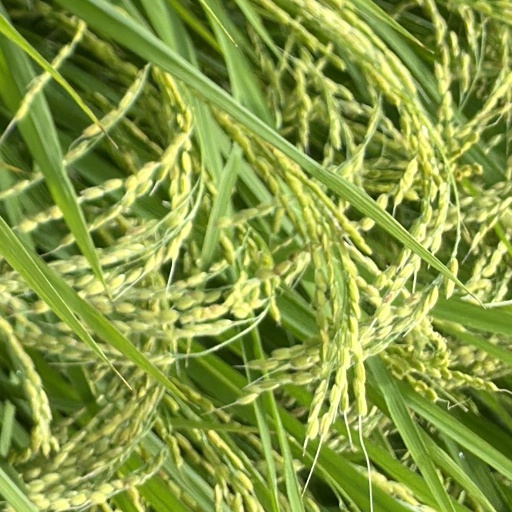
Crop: rice